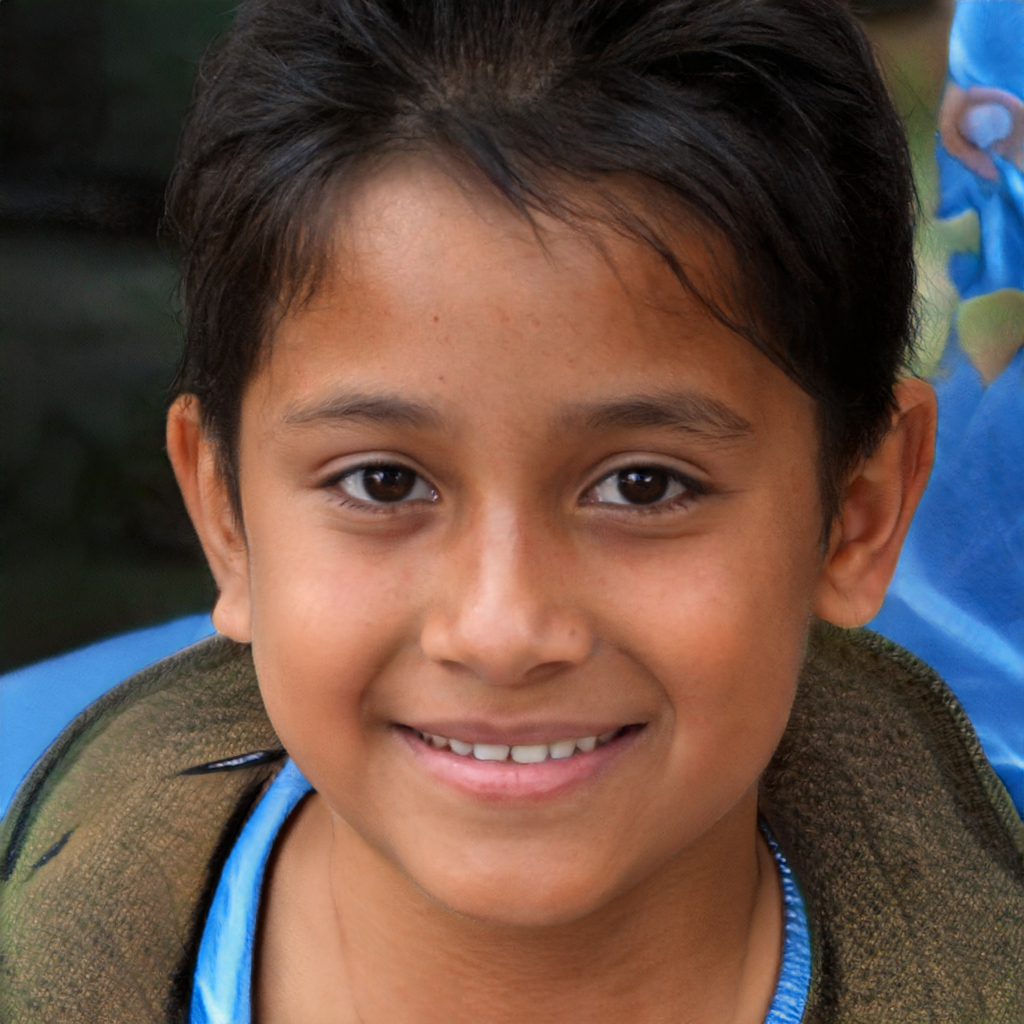
Gender: Male